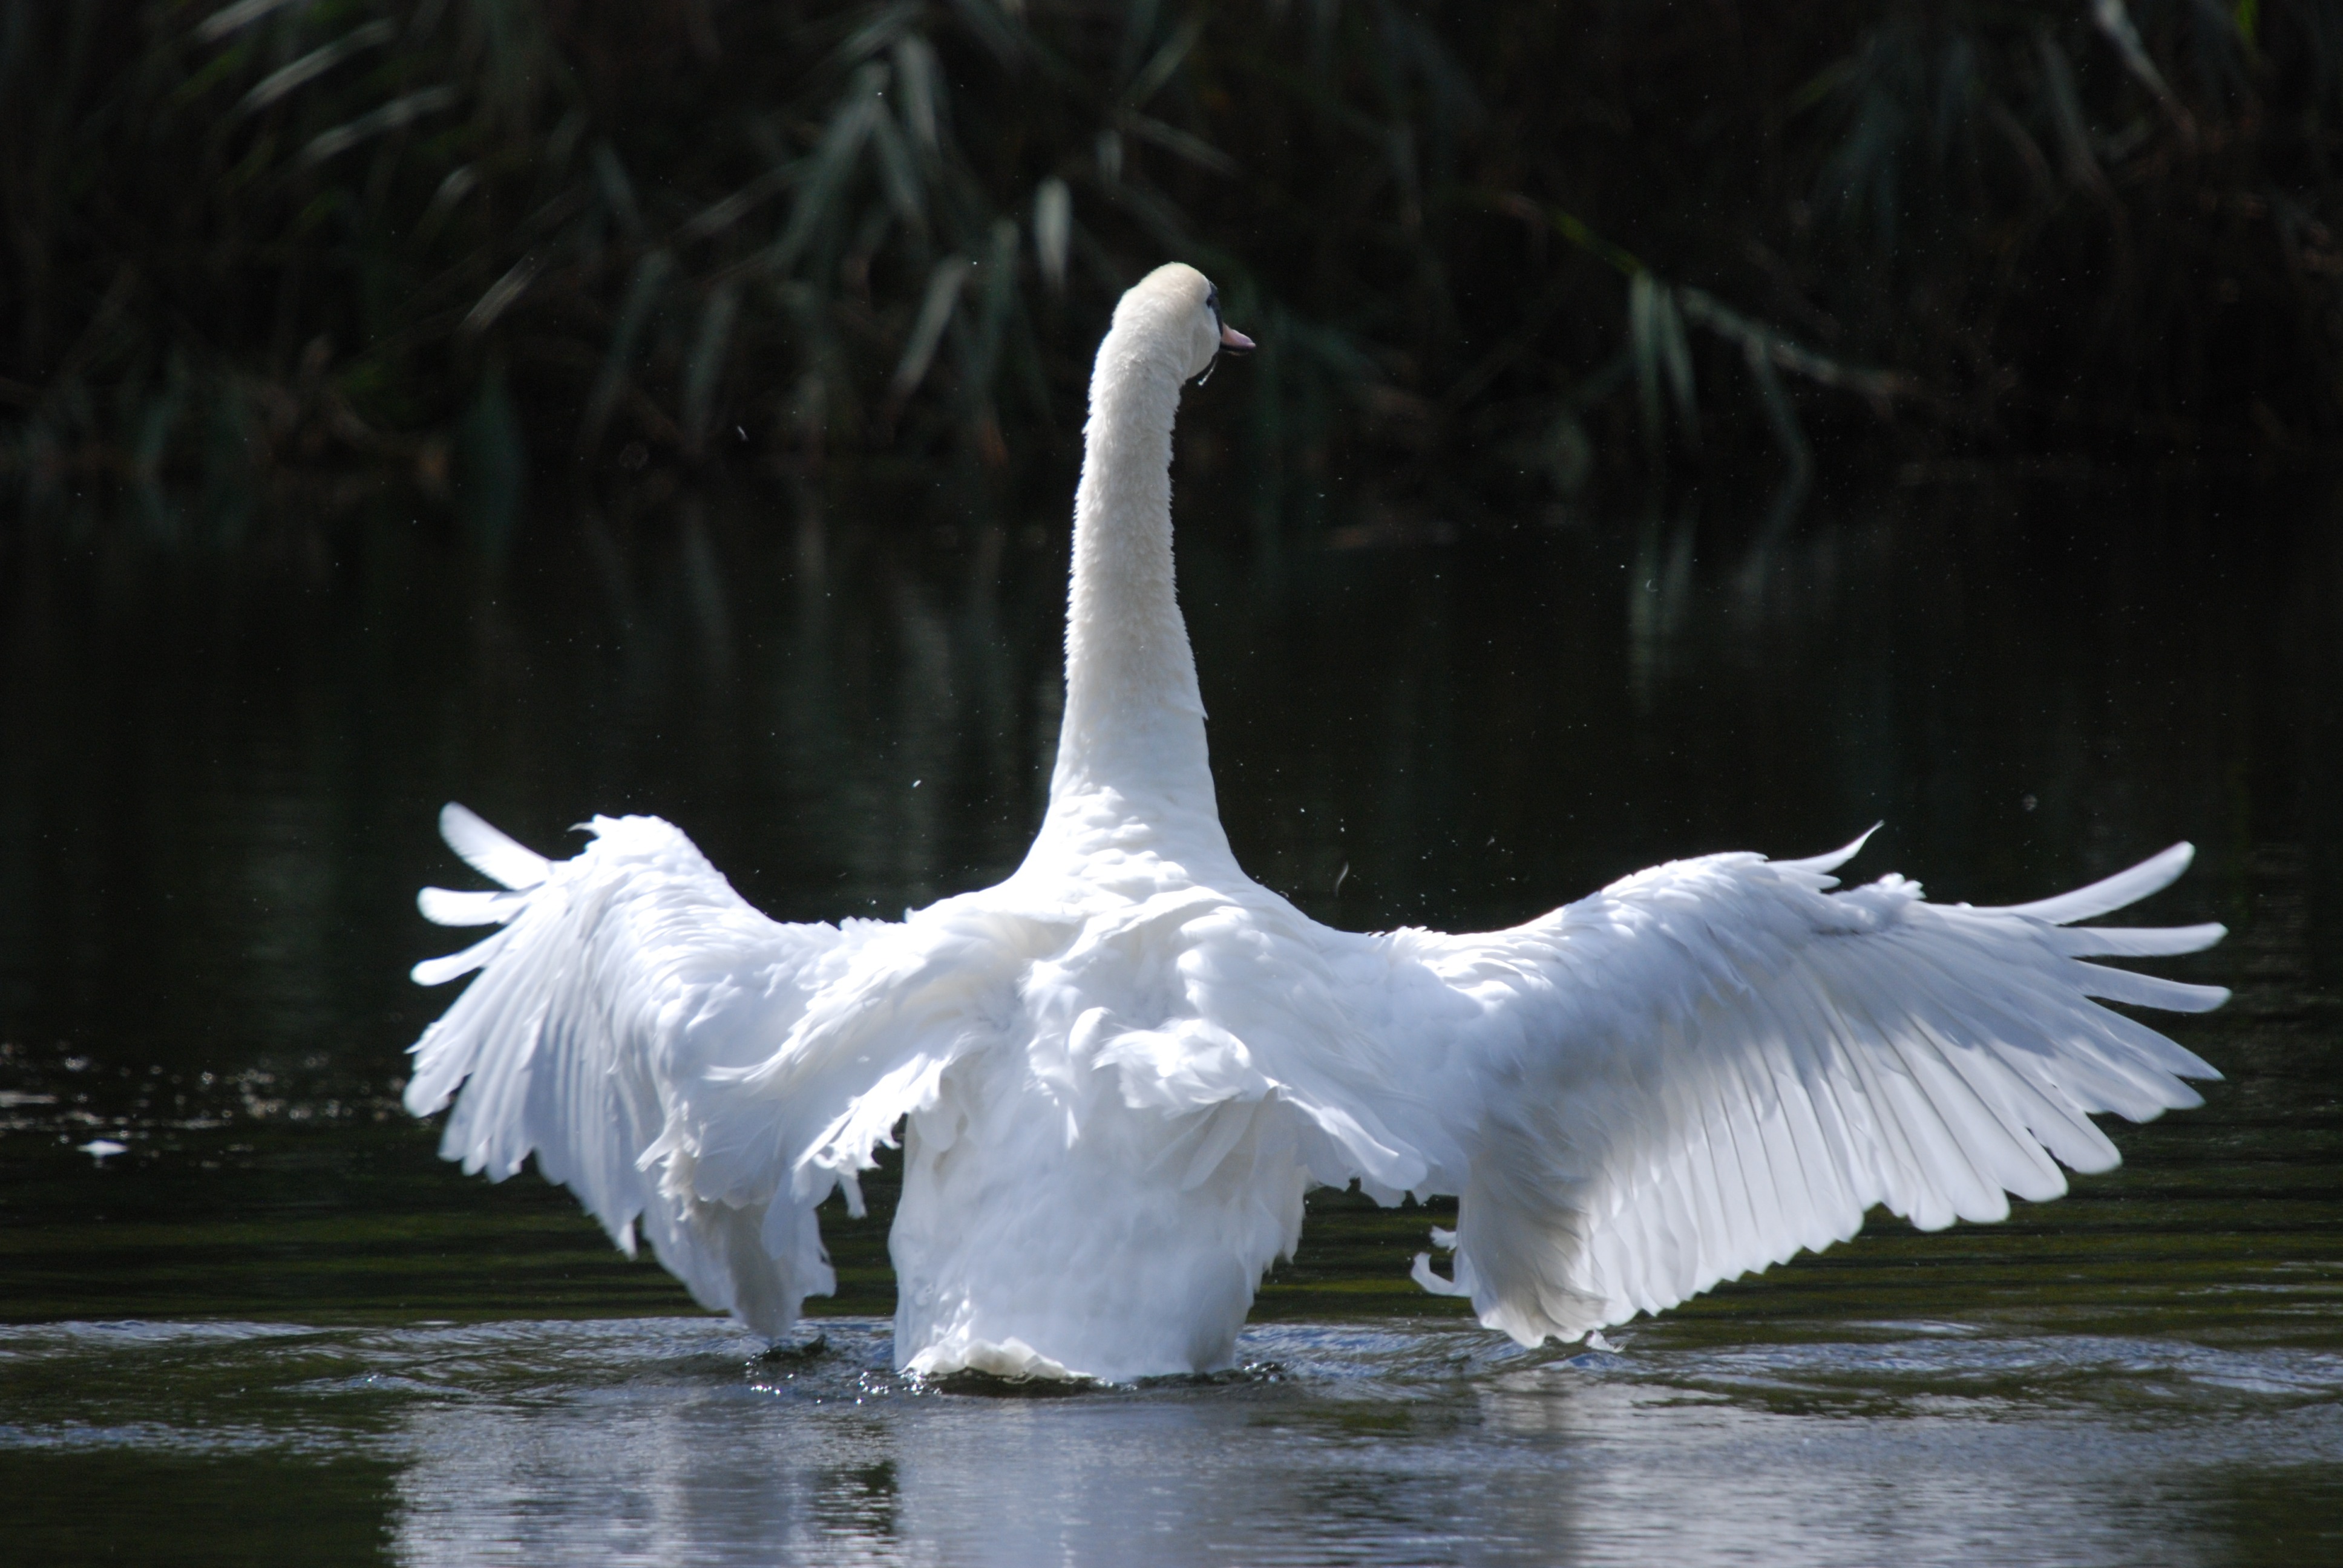
nature, bird, wing, white, lake, flying, wildlife, reflection, beak, avian, fauna, swan, aves, goose, vertebrate, waterfowl, egret, water bird, avifauna, take off, ducks geese and swans